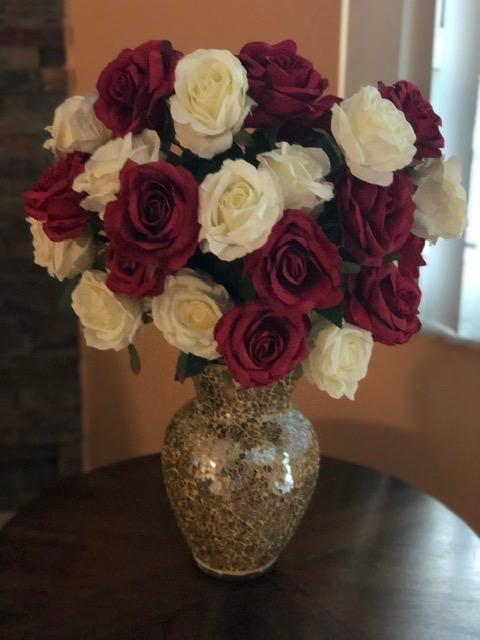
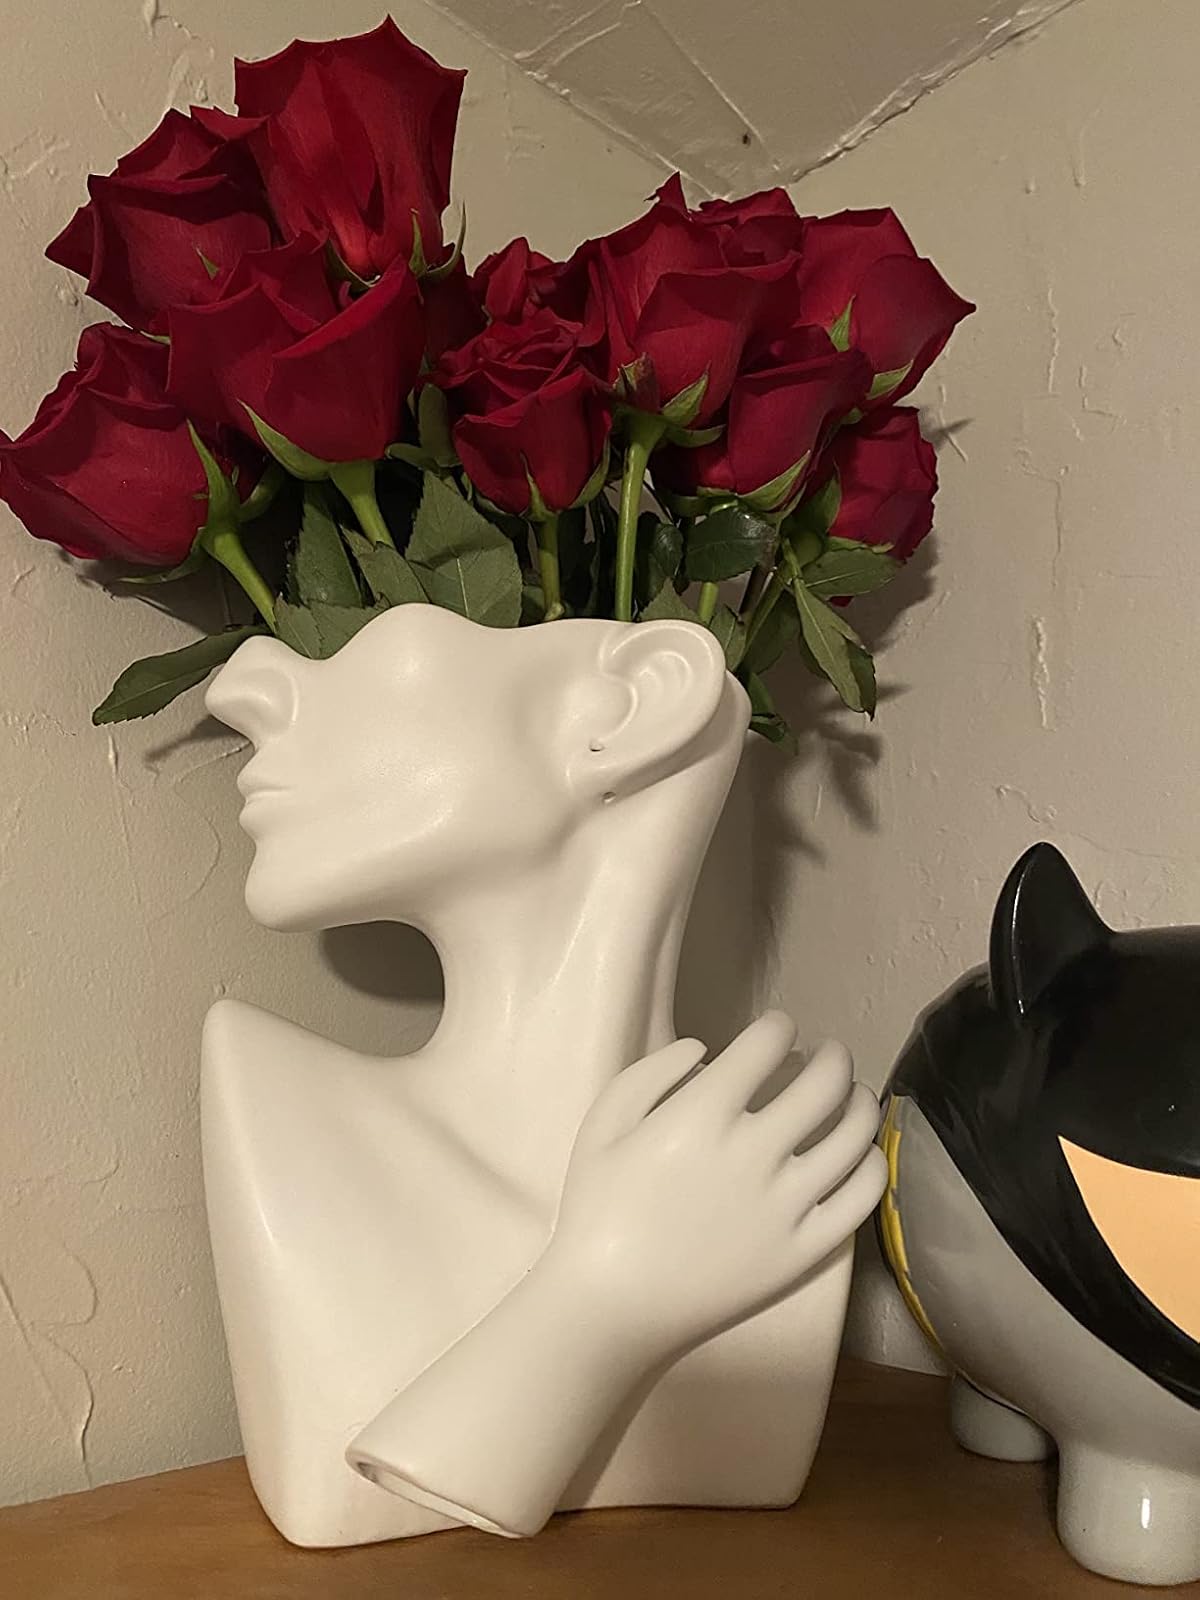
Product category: vase
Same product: no